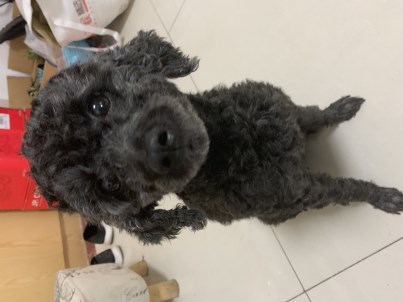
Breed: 7449-n000128-teddy